Justin Tucker

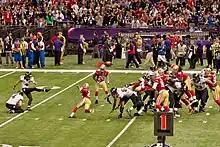
Tucker attempting a field goal in Super Bowl XLVII

In his debut season, Tucker proved to be a very accurate kicker, making all 42 of his extra point attempts and missing only three out of his 33 field goals. During a narrow Week 3 31–30 victory over the New England Patriots, Tucker kicked the game-winning 27-yard field goal. The field goal ended up being a source of controversy because the ball was kicked over the top of the right upright and clear replays showed that the ball was extremely close to sailing wide of the upright. However, the kick was ruled "good" by the replacement referees (the original referees were on strike at the time) and since field goals are not reviewable, the play could not be reviewed, giving Baltimore the victory. In Week 12 against the San Diego Chargers, Tucker kicked the game-tying and game-winning field goal (both from 38 yards) at the end of regulation and in overtime respectively in a 16–13 road victory.